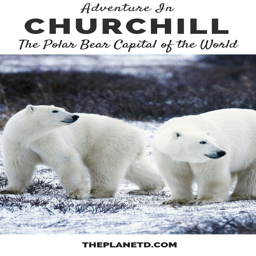
the area surrounding the remote town is often referred to as the polar bear capital of the world ... and for good reason !